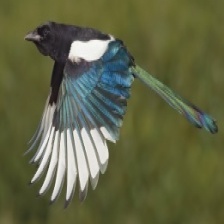
Species: EURASIAN MAGPIE
Scientific name: PICA PICA
ImageNet parent category: magpie